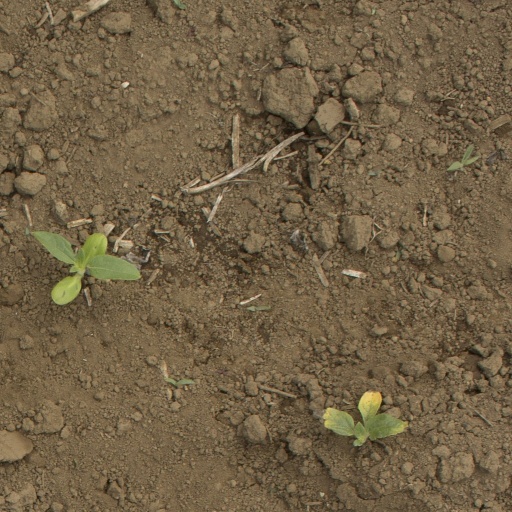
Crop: Jerusalem artichoke